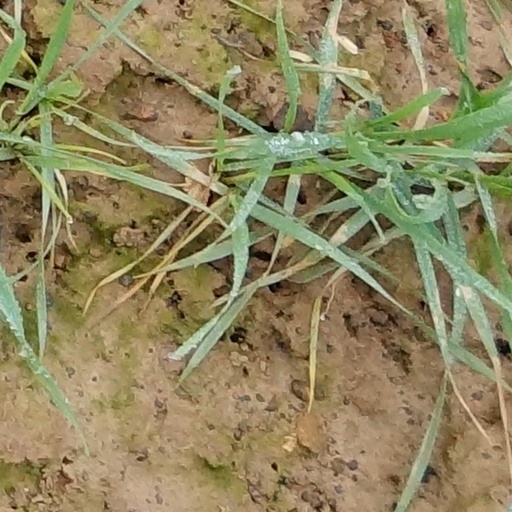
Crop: wheat